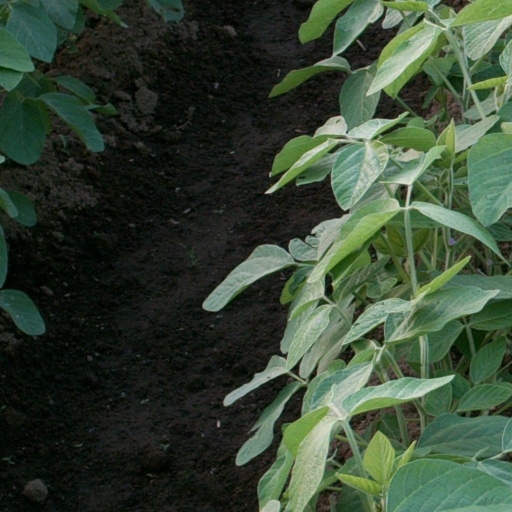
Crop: soybean